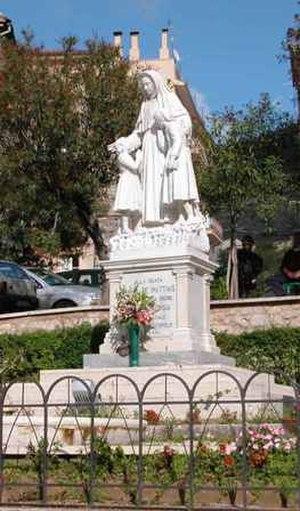
Marie De Mattias est une religieuse italienne, fondatrice des adoratrices du Sang du Christ et reconnue sainte par l'Église catholique.
Cette liste de saints concerne les saints et les bienheureux, reconnus comme tels par l'Église catholique, ayant vécu au XIXᵉ siècle. À ce jour, l'Église a donné comme modèles évangéliques 318 saints du XIXᵉ siècle.
Le pape Jean-Paul II a canonisé, pendant son pontificat 482 saints, au cours de 52 cérémonies de canonisation, parmi lesquelles 38 se sont déroulées au Vatican et 14 au cours des visites pastorales qu'il a effectuées hors d'Italie. En presque 27 ans de pontificat, Jean-Paul II a quasiment canonisé autant de personnes que durant les cinq derniers siècles.